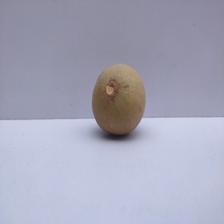
Size: Medium